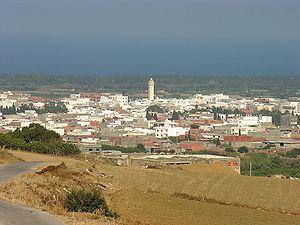
Ras Jebel ou Ras El Jebel est une ville côtière du nord-est de la Tunisie, située entre El Alia et Ghar El Melh, à une trentaine de kilomètres de Bizerte.